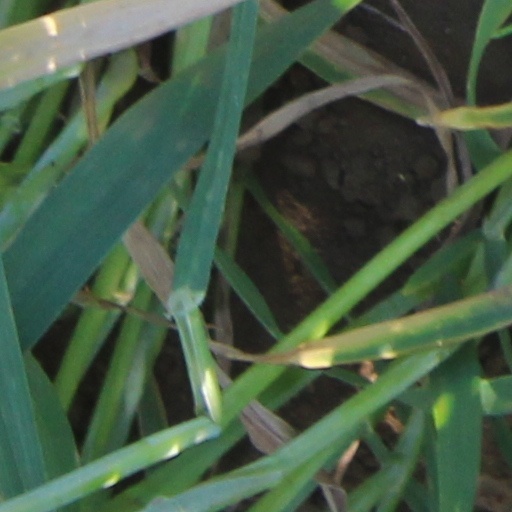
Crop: wheat